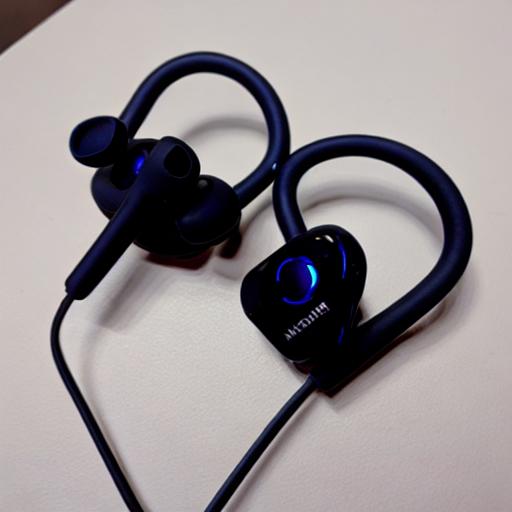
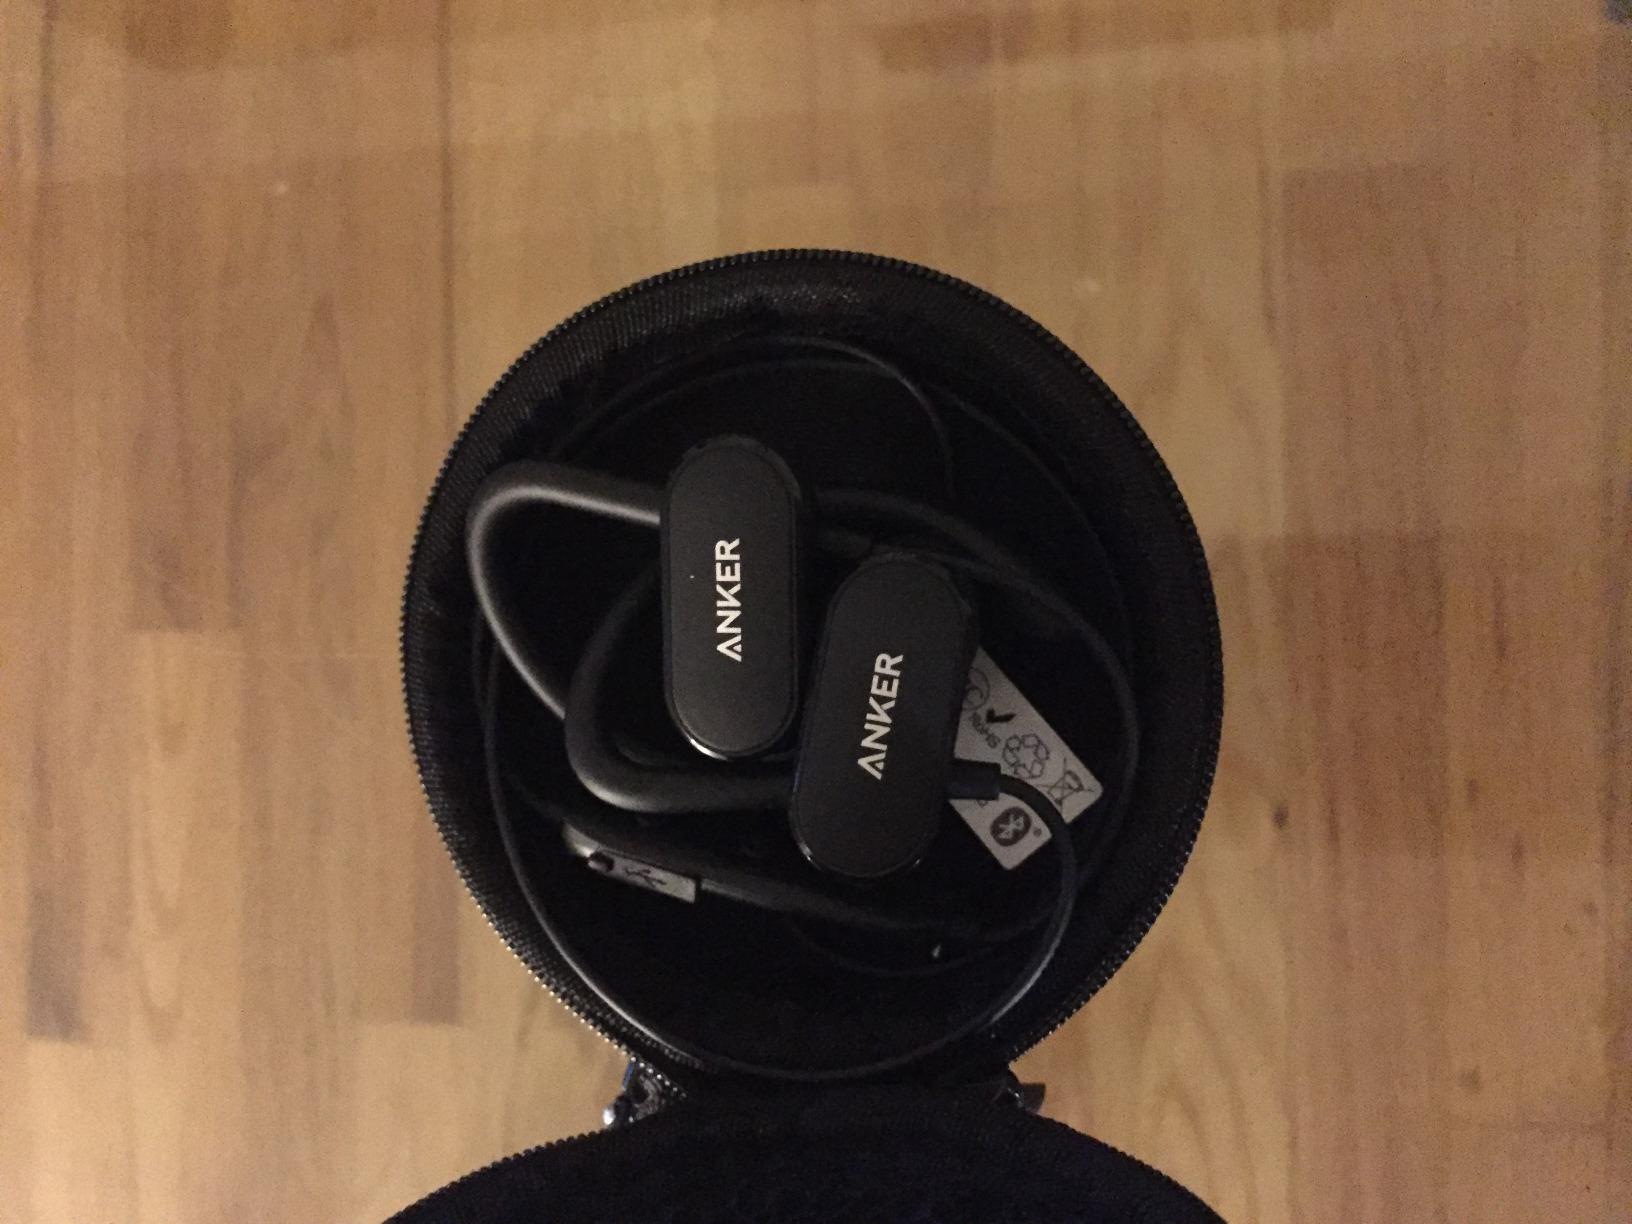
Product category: headphones
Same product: no